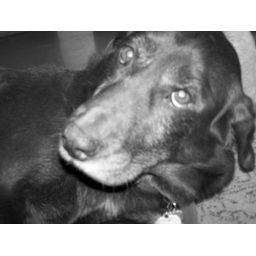
Ginger in black and white